Gabriel Riesser

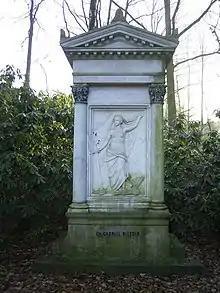
Riesser's grave at the Ohlsdorf Jewish Cemetery in Hamburg

Riesser was buried at the Jewish Grindel cemetery in Hamburg. When the Nazis ordered its demolition in 1937, the Ashkenazi Congregation transferred the graves, including his, to the Jewish section of Ohlsdorf Cemetery in Hamburg.